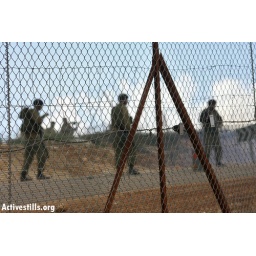
Soldiers standing behind the separation fence in the village of Bil